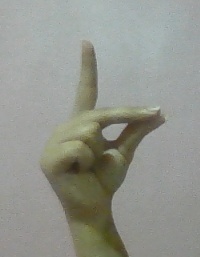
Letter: ta